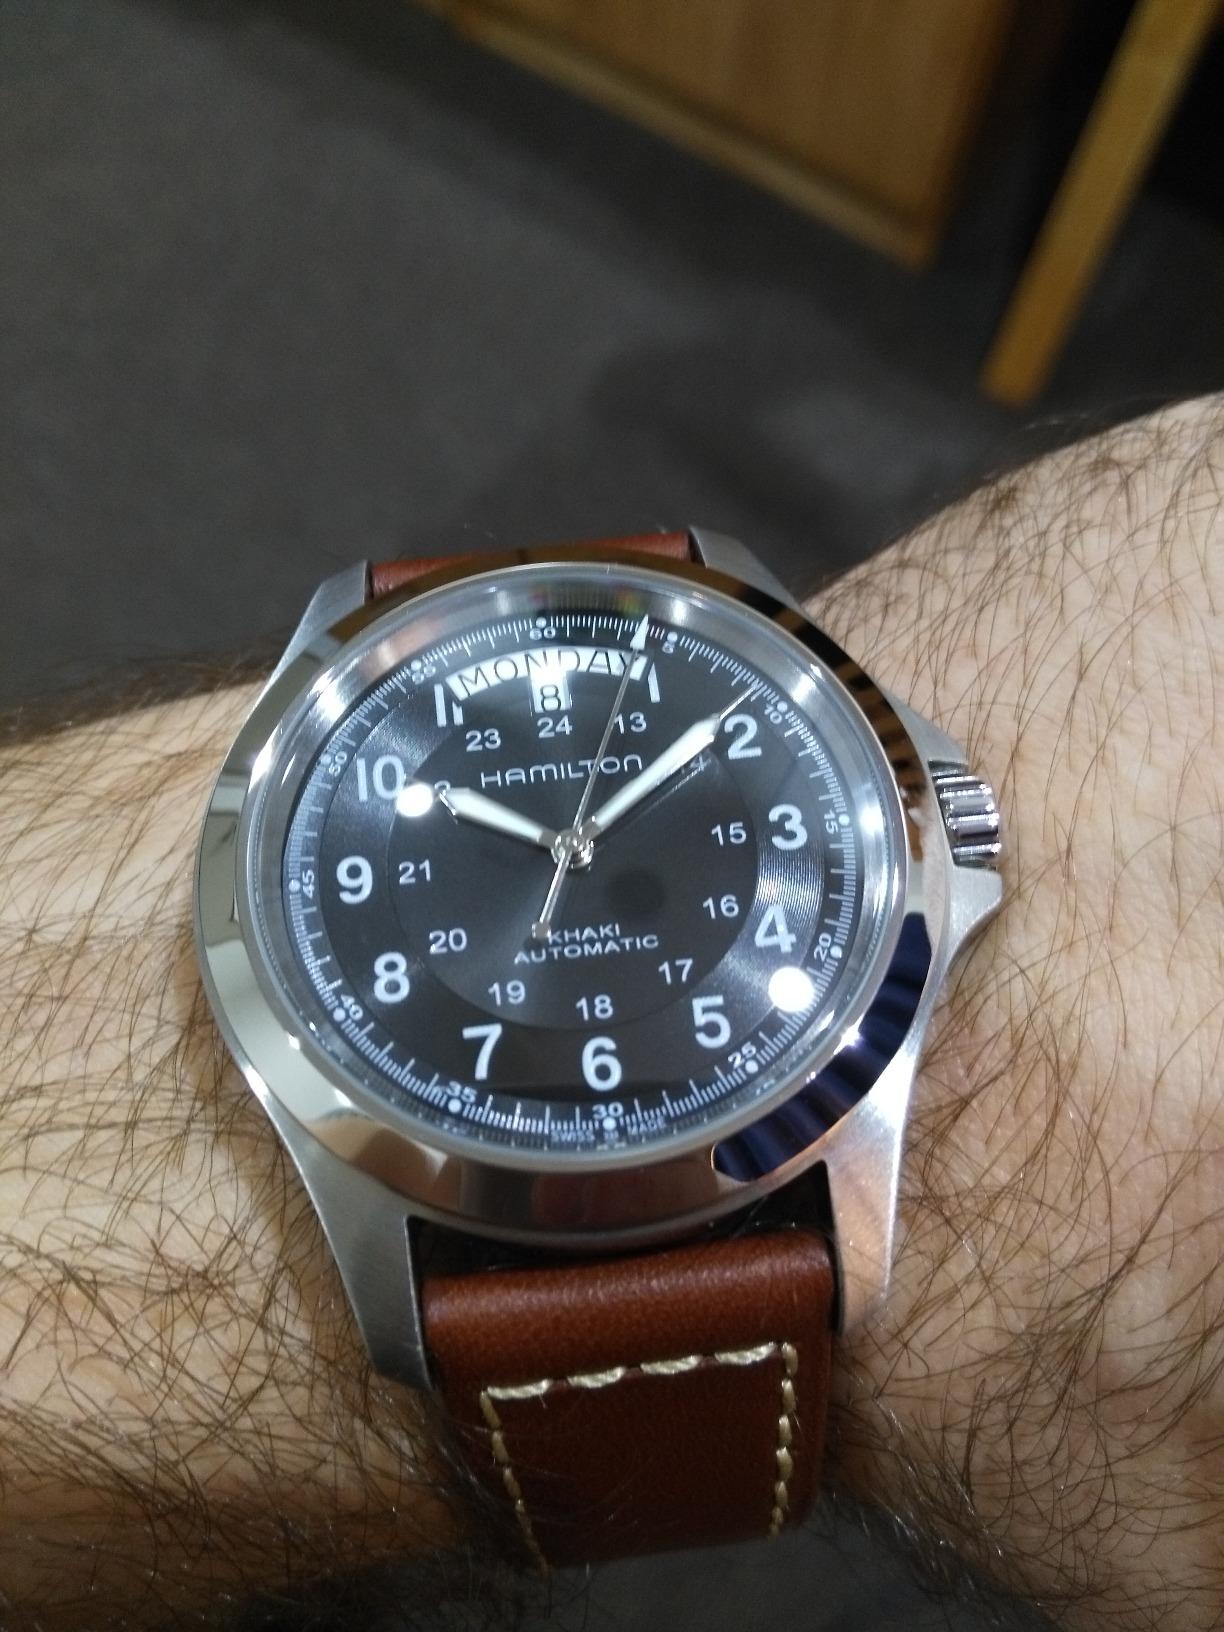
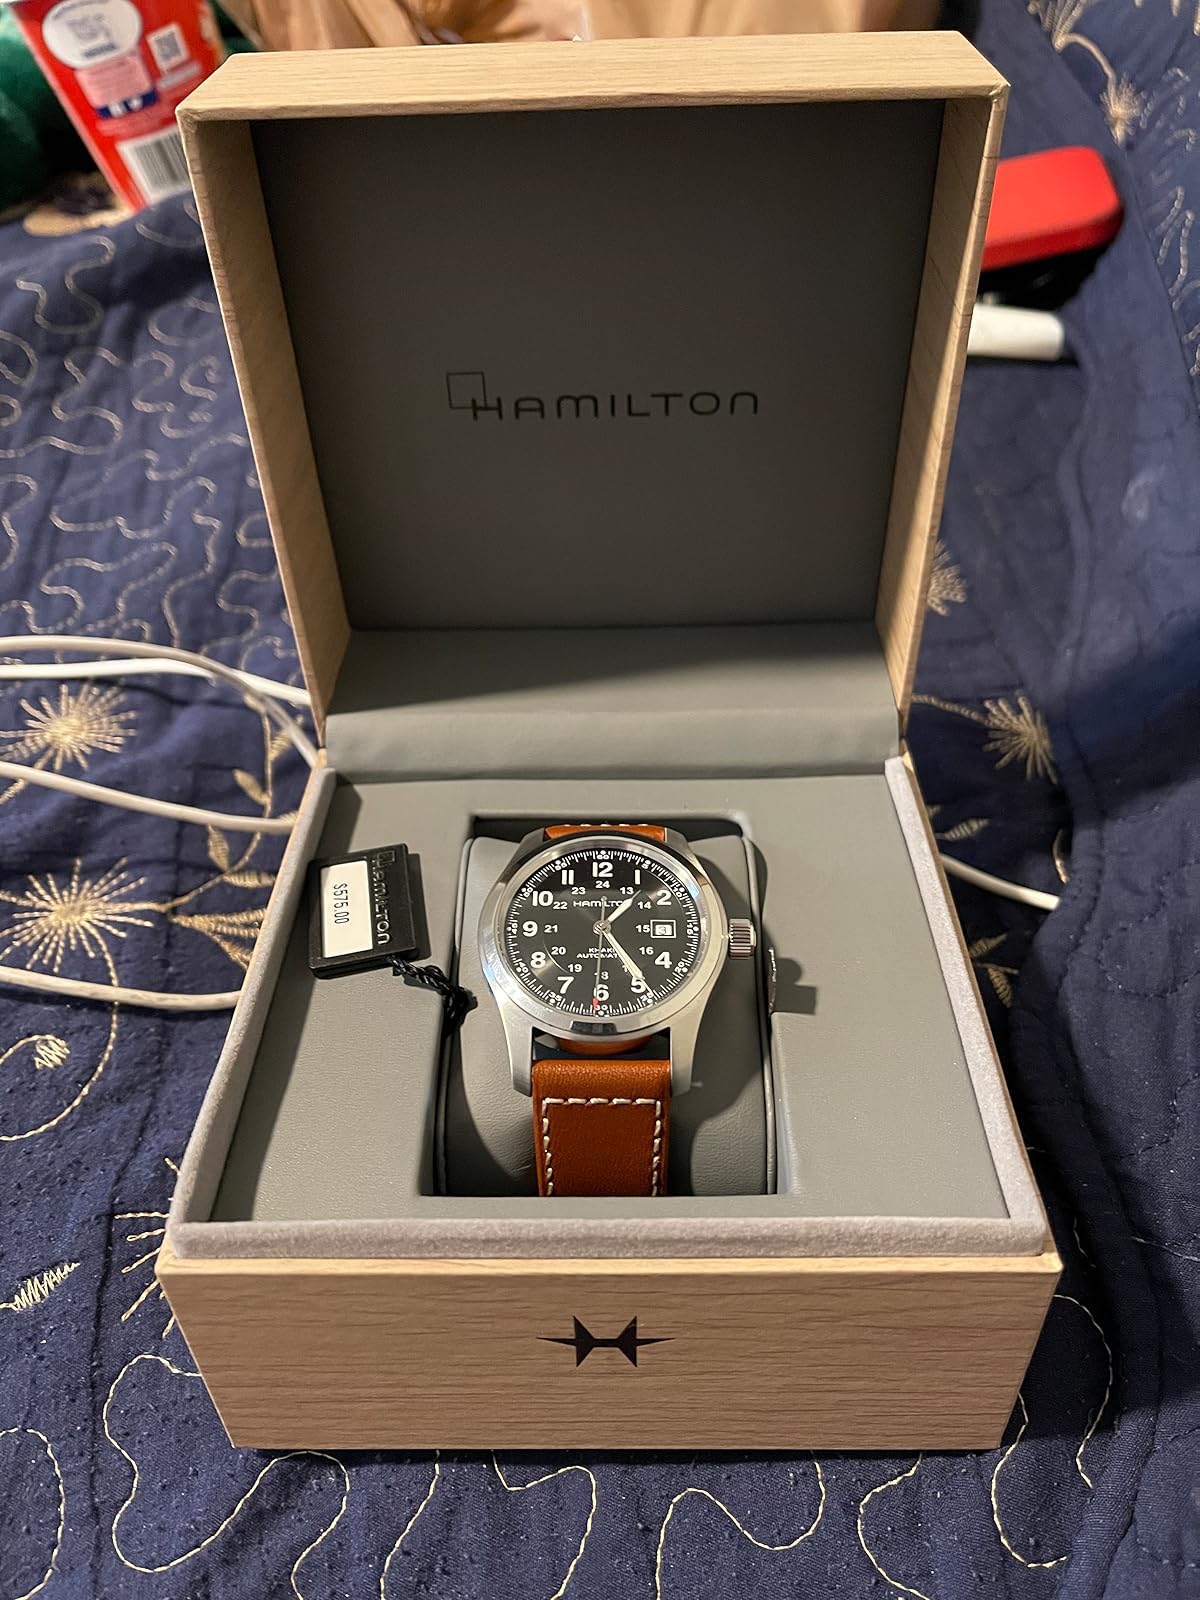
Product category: accessories_watch
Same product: no